I Surrender All

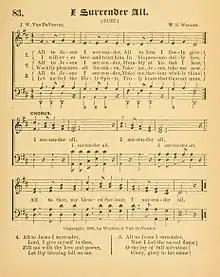
First publication of "I Surrender All", in "Gospel Songs of Grace and Glory" (1896)

"I Surrender All" is a Christian hymn, with words written by American art teacher and musician (1855–1939), who subsequently became a music minister and evangelist. It was put to music by Winfield S. Weeden (1847–1908), and published in 1896.